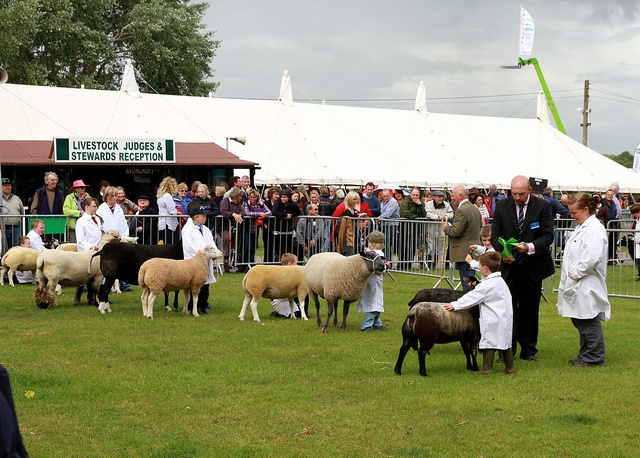
A herd of sheep being inspected by men in white coats.
People are having a good time in this photo.

a bunch of sheep pose as awards are given by people
A few people of various ages with their sheep being judged while a crowd of people watch.
A fair is having a livestock contest, in which they are being judged.